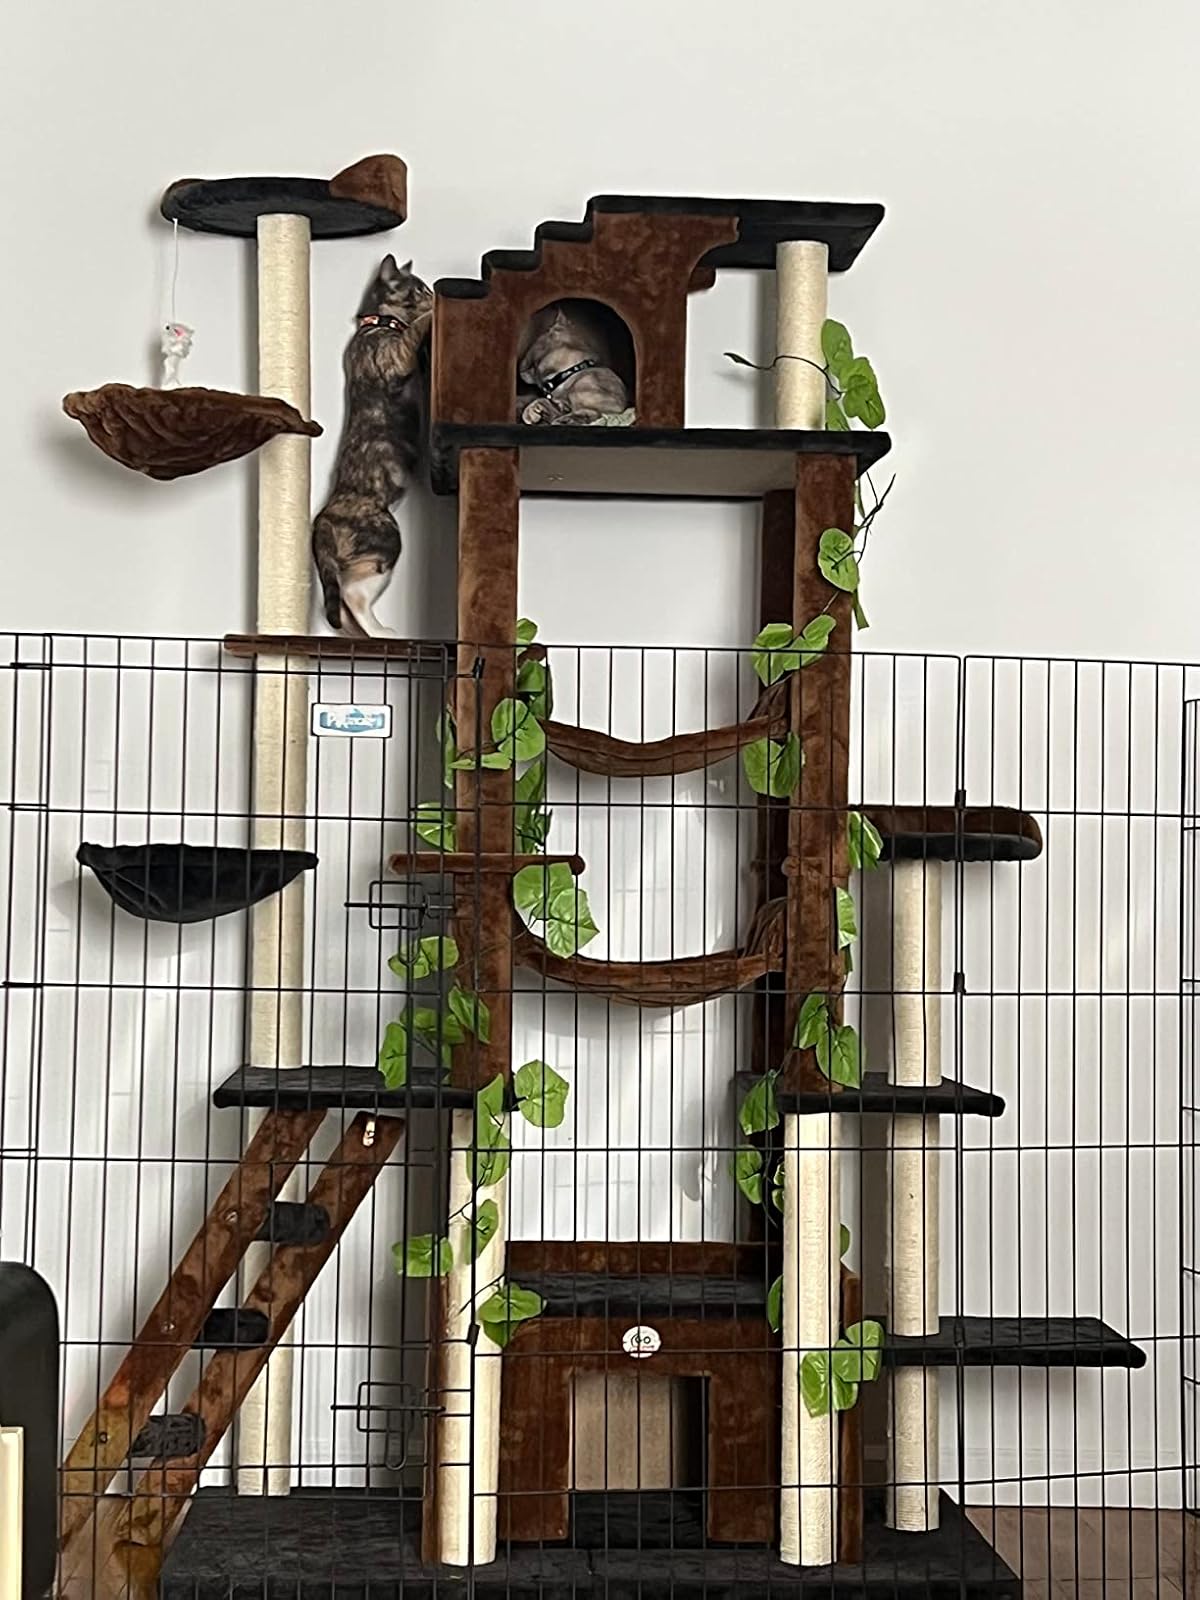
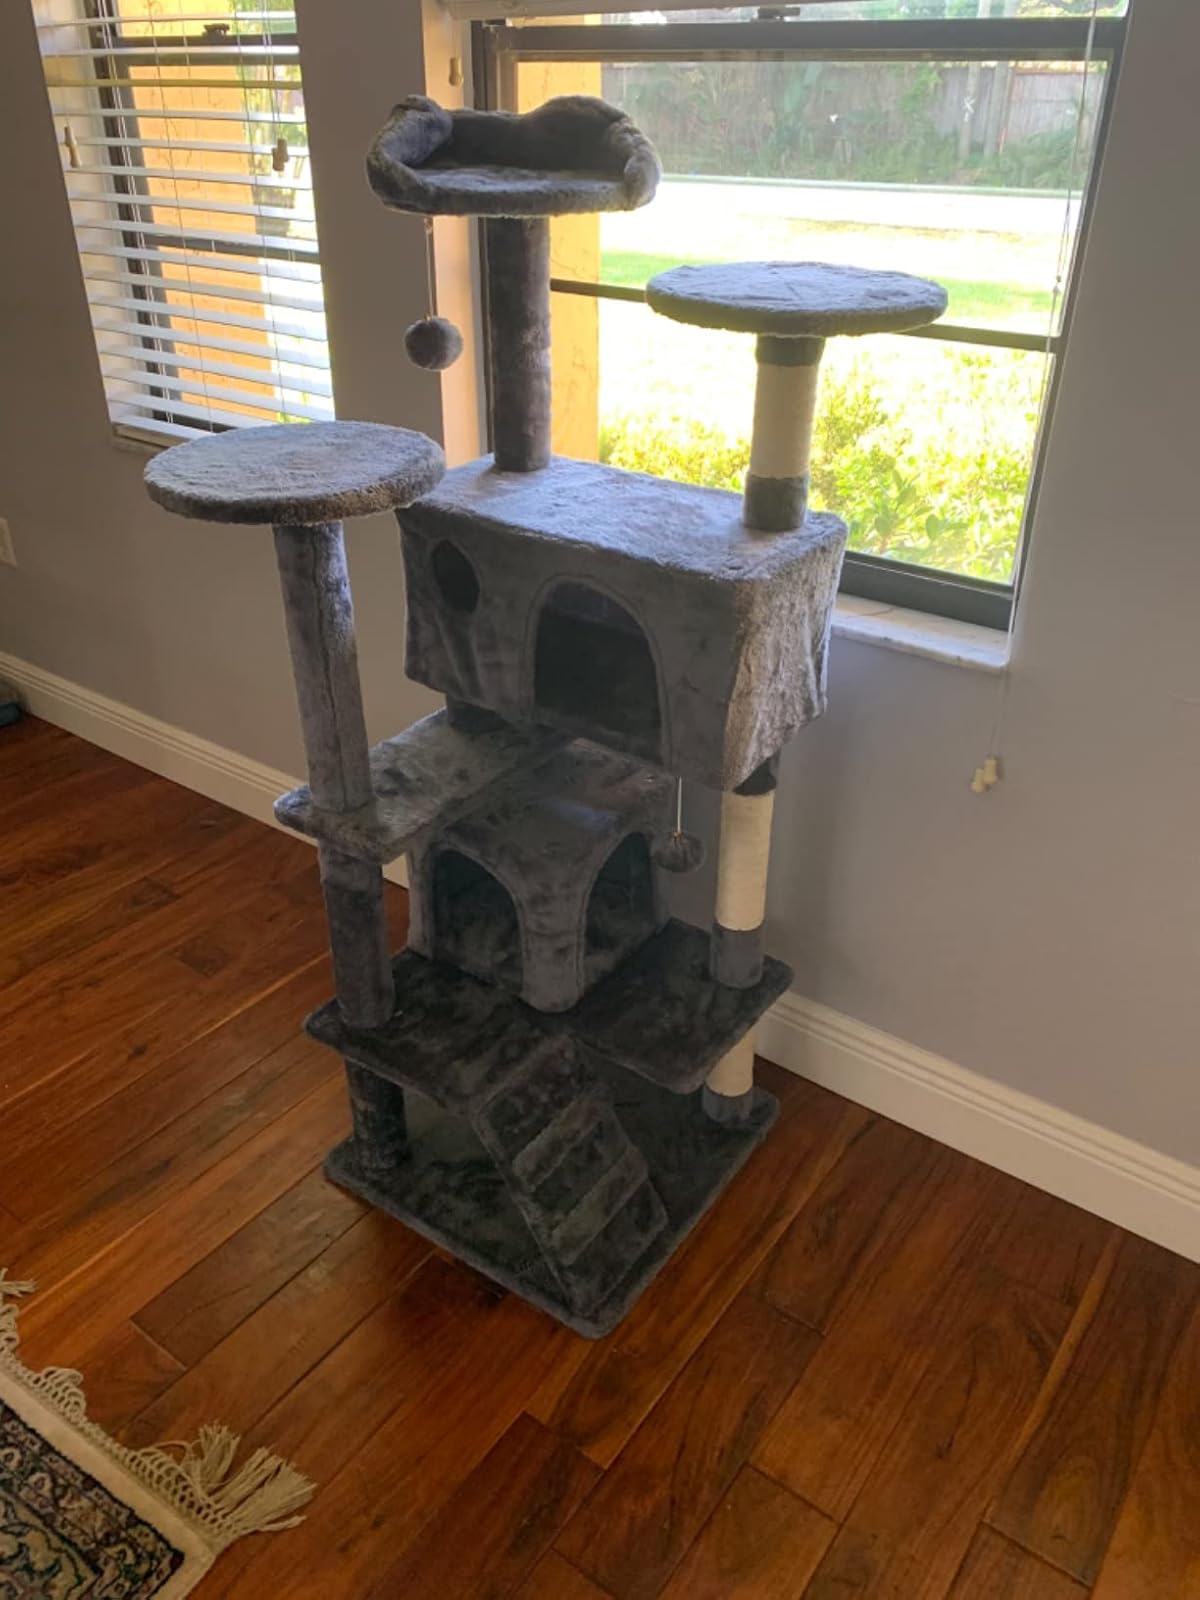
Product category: items_cat tree
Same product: no